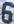
Number: 6